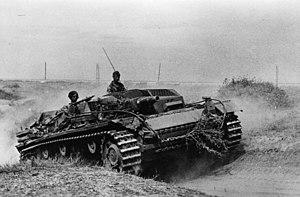
Le canon d'assaut Sturmgeschütz III fut le véhicule militaire blindé de combat produit en plus grand nombre par l’Allemagne au cours de la Seconde Guerre mondiale. Il était construit sur le châssis du Panzerkampfwagen III. Conçu au départ comme un canon léger blindé destiné à soutenir l’infanterie, le StuG fut continuellement modifié et fut largement employé comme chasseur de chars. La série des Sturmgeschütz est reconnue pour son excellent rapport qualité/prix. À la fin de la guerre, plus de 10 500 exemplaires avaient été construits.
Le terme Panzergrenadier désigne, à partir de 1942, l'infanterie spéciale des forces armées allemandes chargée d'accompagner les chars de combat. De nos jours, le terme est toujours employé au sein de la Bundeswehr, mais aussi dans la Bundesheer autrichienne et l'Armée suisse, pour désigner l'infanterie mécanisée d'élite des bataillon de chars.
La bataille de Stalingrad est la succession des combats qui, du 17 juillet 1942 au 2 février 1943, ont opposé les forces de l'URSS à celles du Troisième Reich et de ses alliés assaillant la ville de Stalingrad. Cette « bataille » d'un peu plus de six mois s'est déroulée en fait en quatre phases, l'approche de la ville par les armées de l’Axe, les combats urbains pour sa conquête à partir de septembre 1942, puis la contre-offensive soviétique, jusqu'à l'encerclement et à la reddition des troupes allemandes. L'ensemble de ces combats, dans et hors de la ville, ont coûté la vie à plus de 800 000 Soviétiques, civils et combattants, et à 400 000 militaires allemands, roumains, italiens, hongrois et croates.
Erich von Lewinski, connu sous son nom d'adoption d’Erich von Manstein, est un militaire allemand, né le 24 novembre 1887 à Berlin et mort le 9 juin 1973 à Irschenhausen en Bavière. Il a atteint le grade de Generalfeldmarschall pendant la Seconde Guerre mondiale.